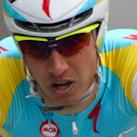
Age: 24